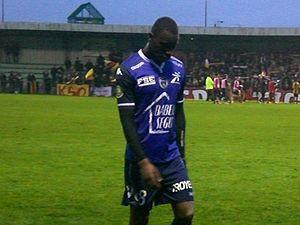
Randi Goteni lors du match RC Lens B / ES Troyes B, comptant pour la dix-huitième journée du Championnat de France de football amateur (CFA), le13 février 2016, au Stade François Blin d'Avion.